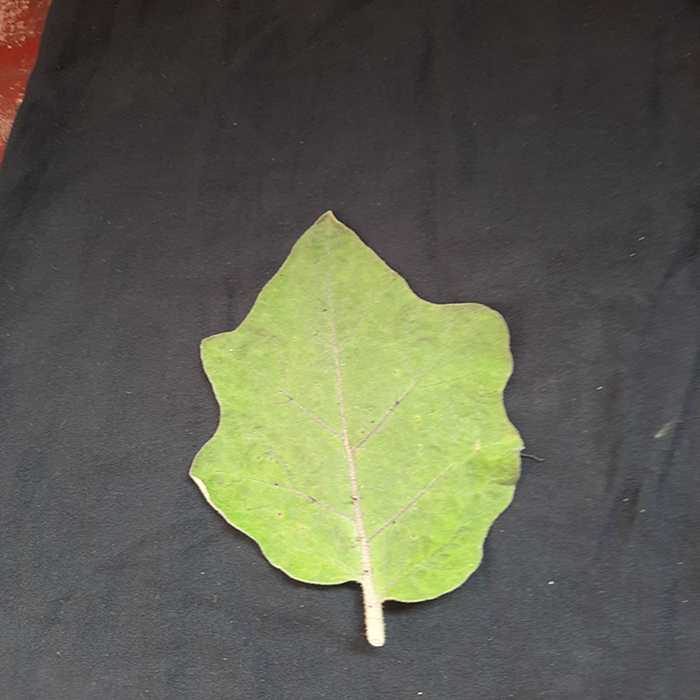
Plant: Eggplant
Label: Eggplant fresh leaf